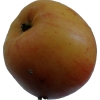
Label: Apple 14